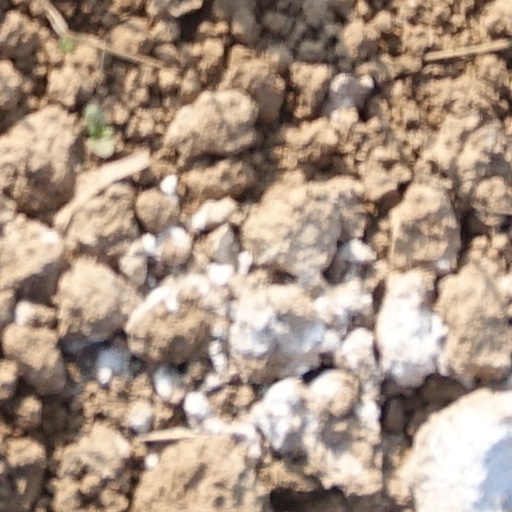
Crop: wheat